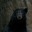
Label: bear